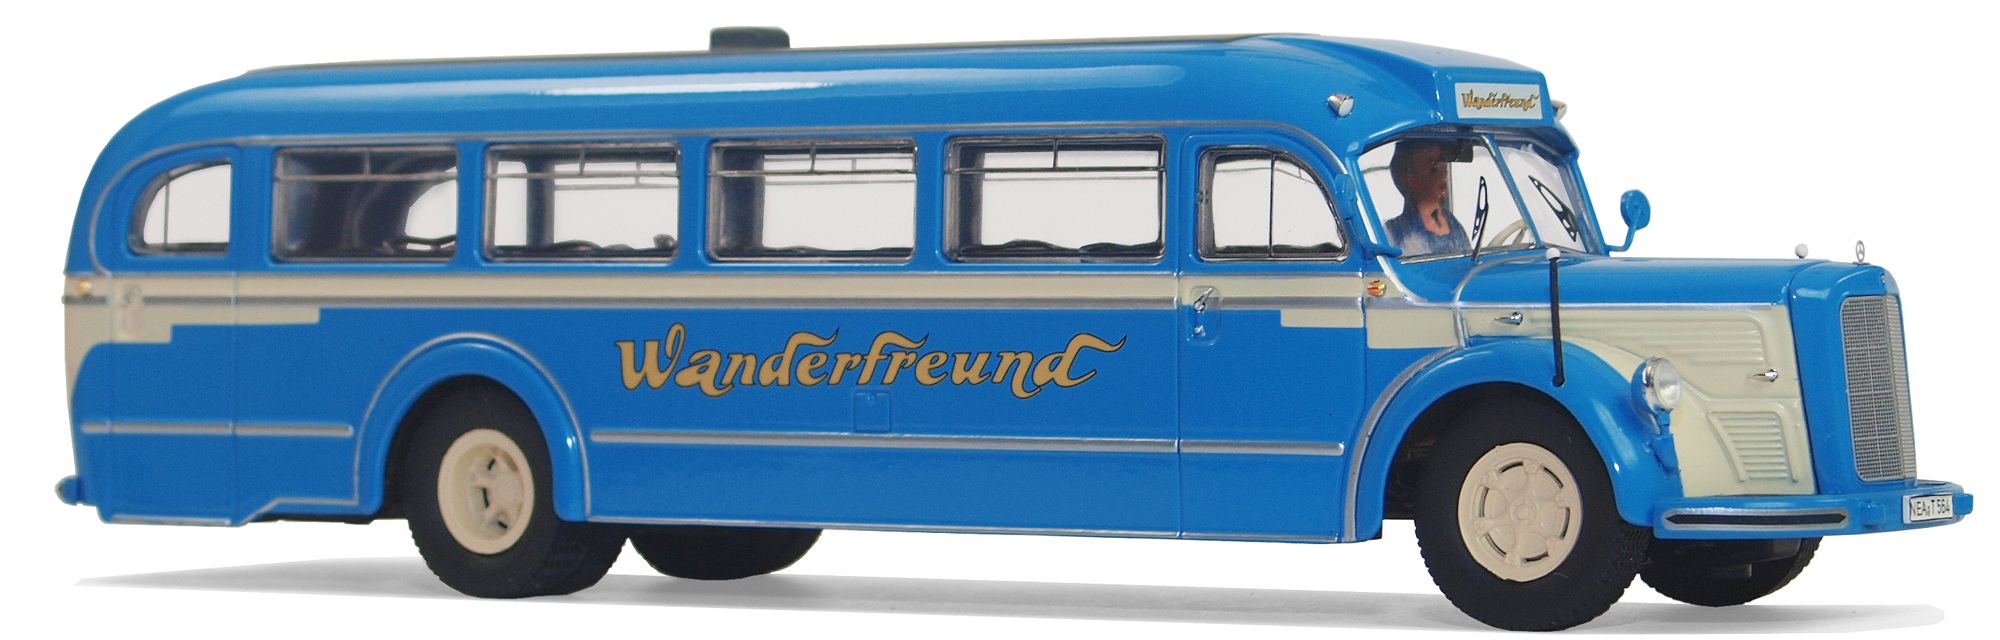
traffic, car, transport, vehicle, nostalgia, leisure, motor vehicle, bus, oldtimer, buses, coach, model buses, model cars, collect, locomotion, mercedes benz, models, hobby, commercial vehicle, o6600, model car, land vehicle, mode of transport